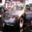
Label: automobile